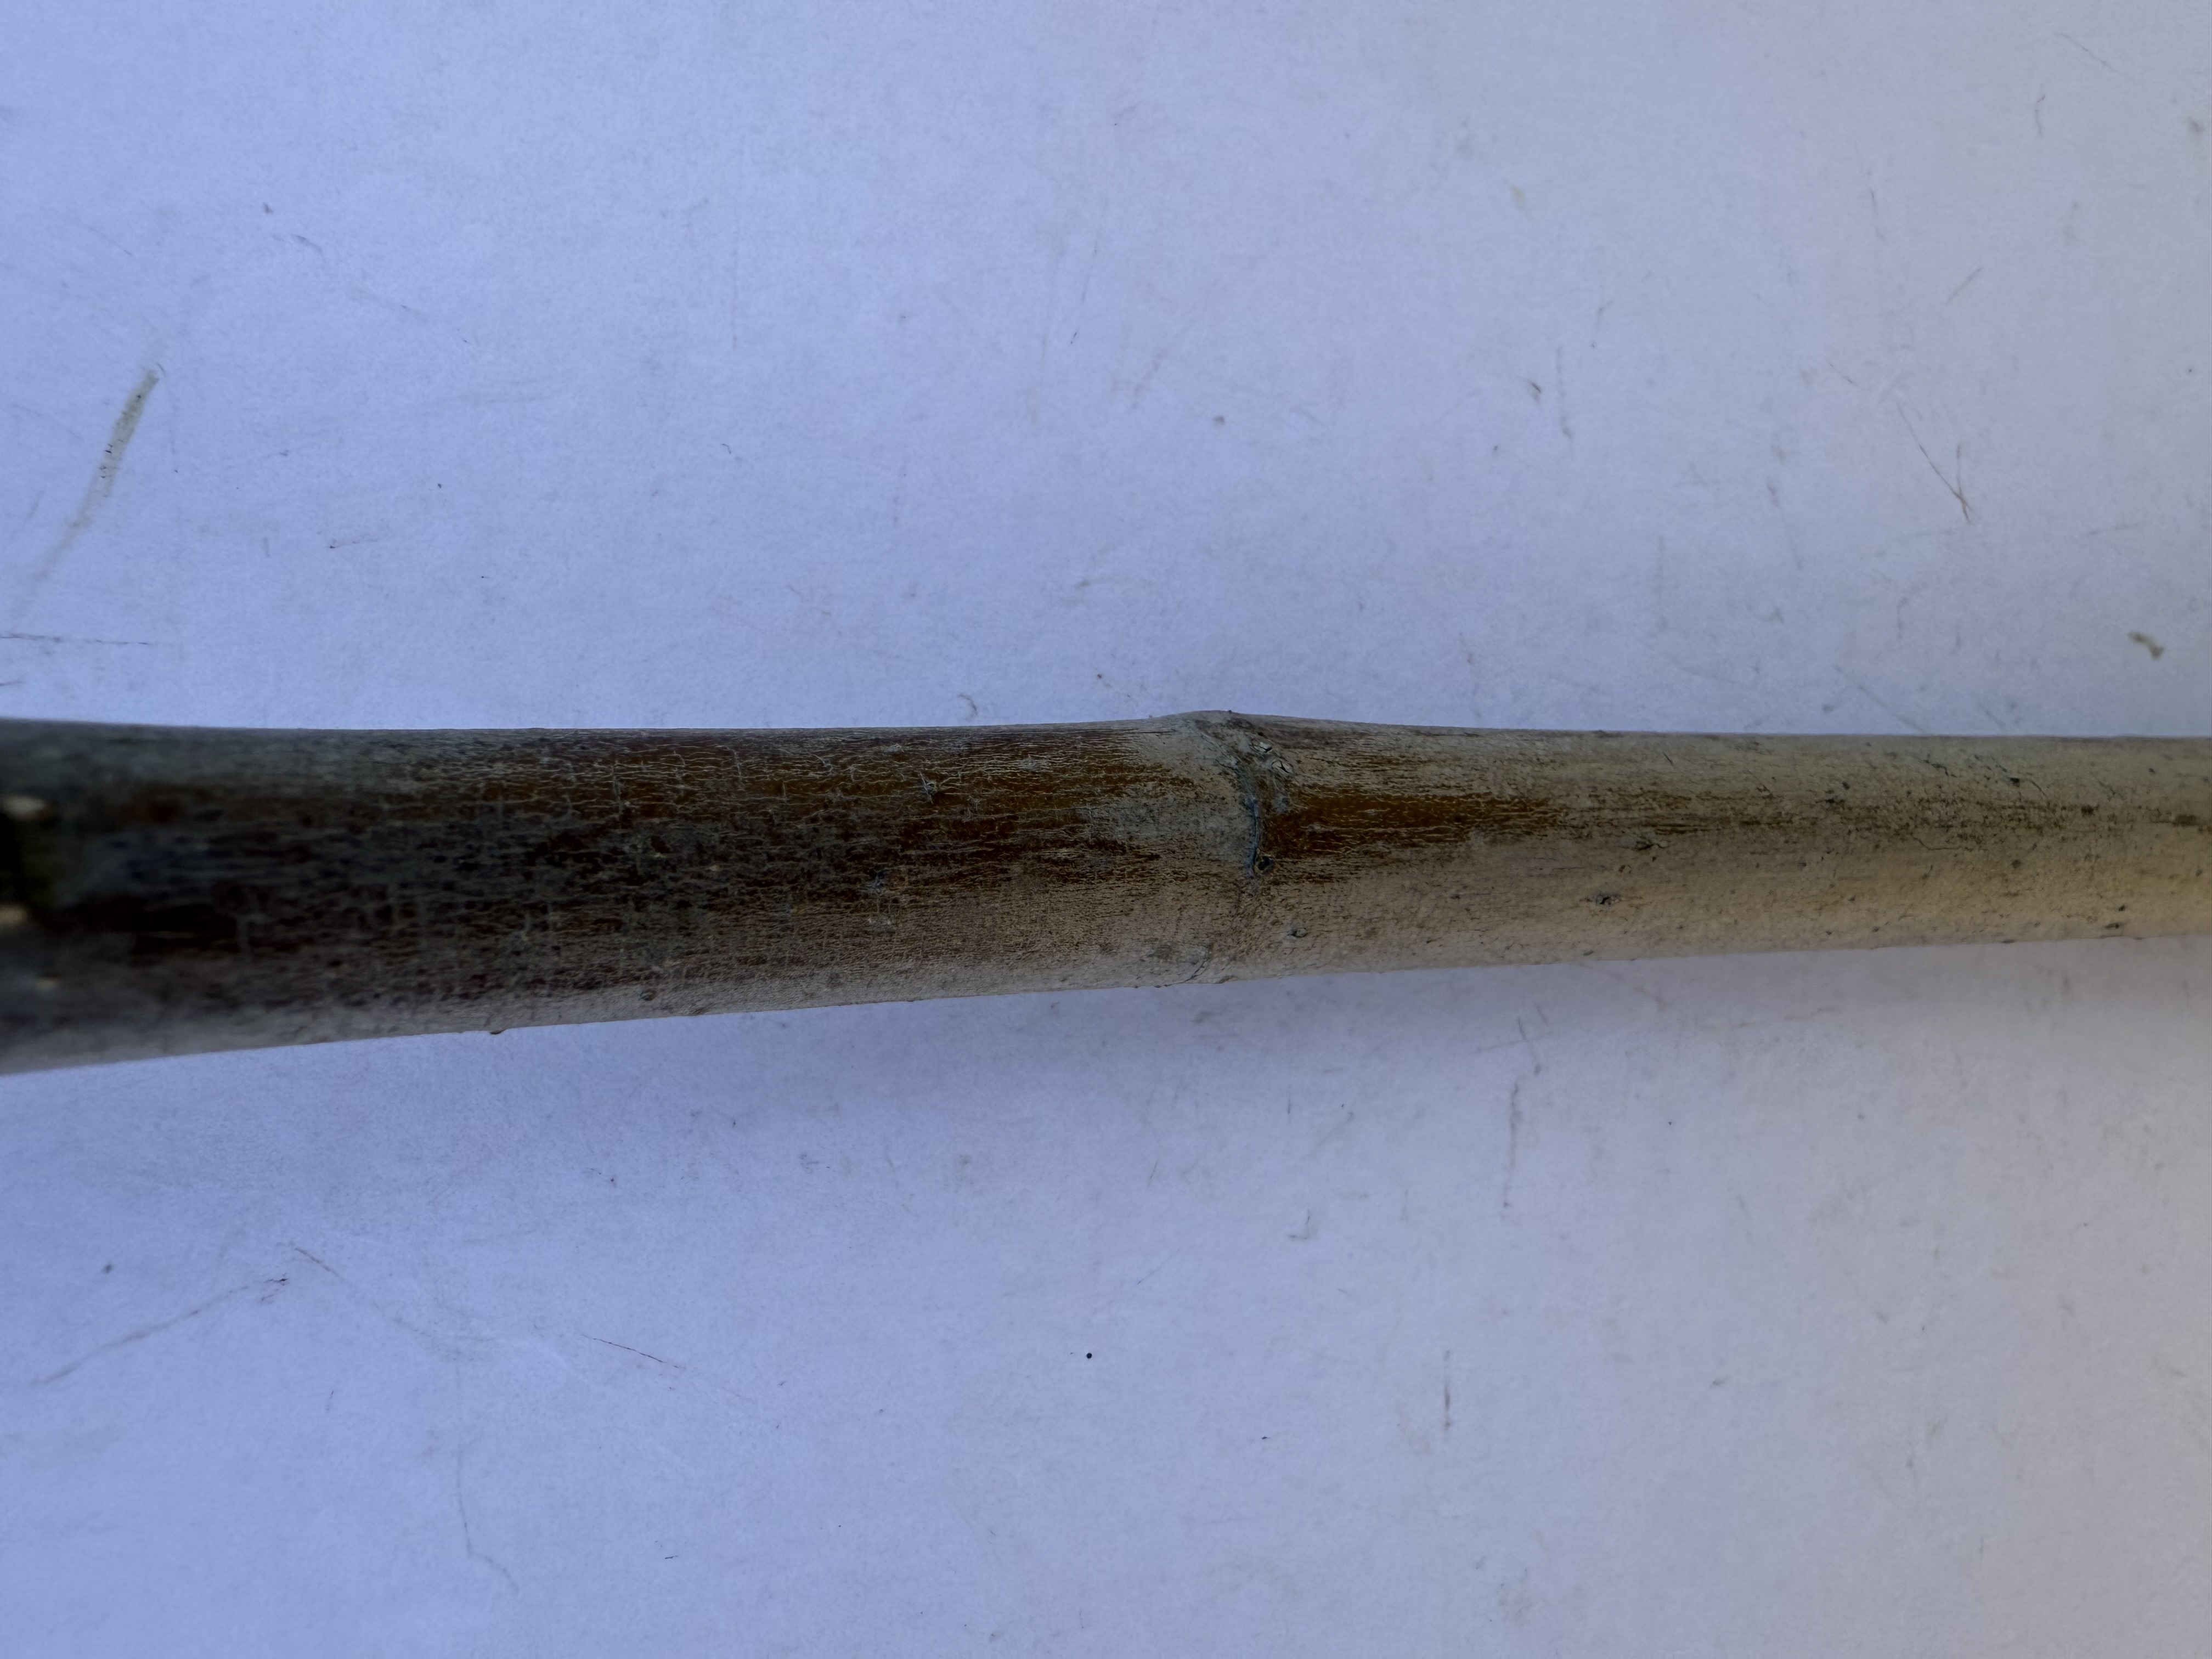
Variety: Bardacik Fig